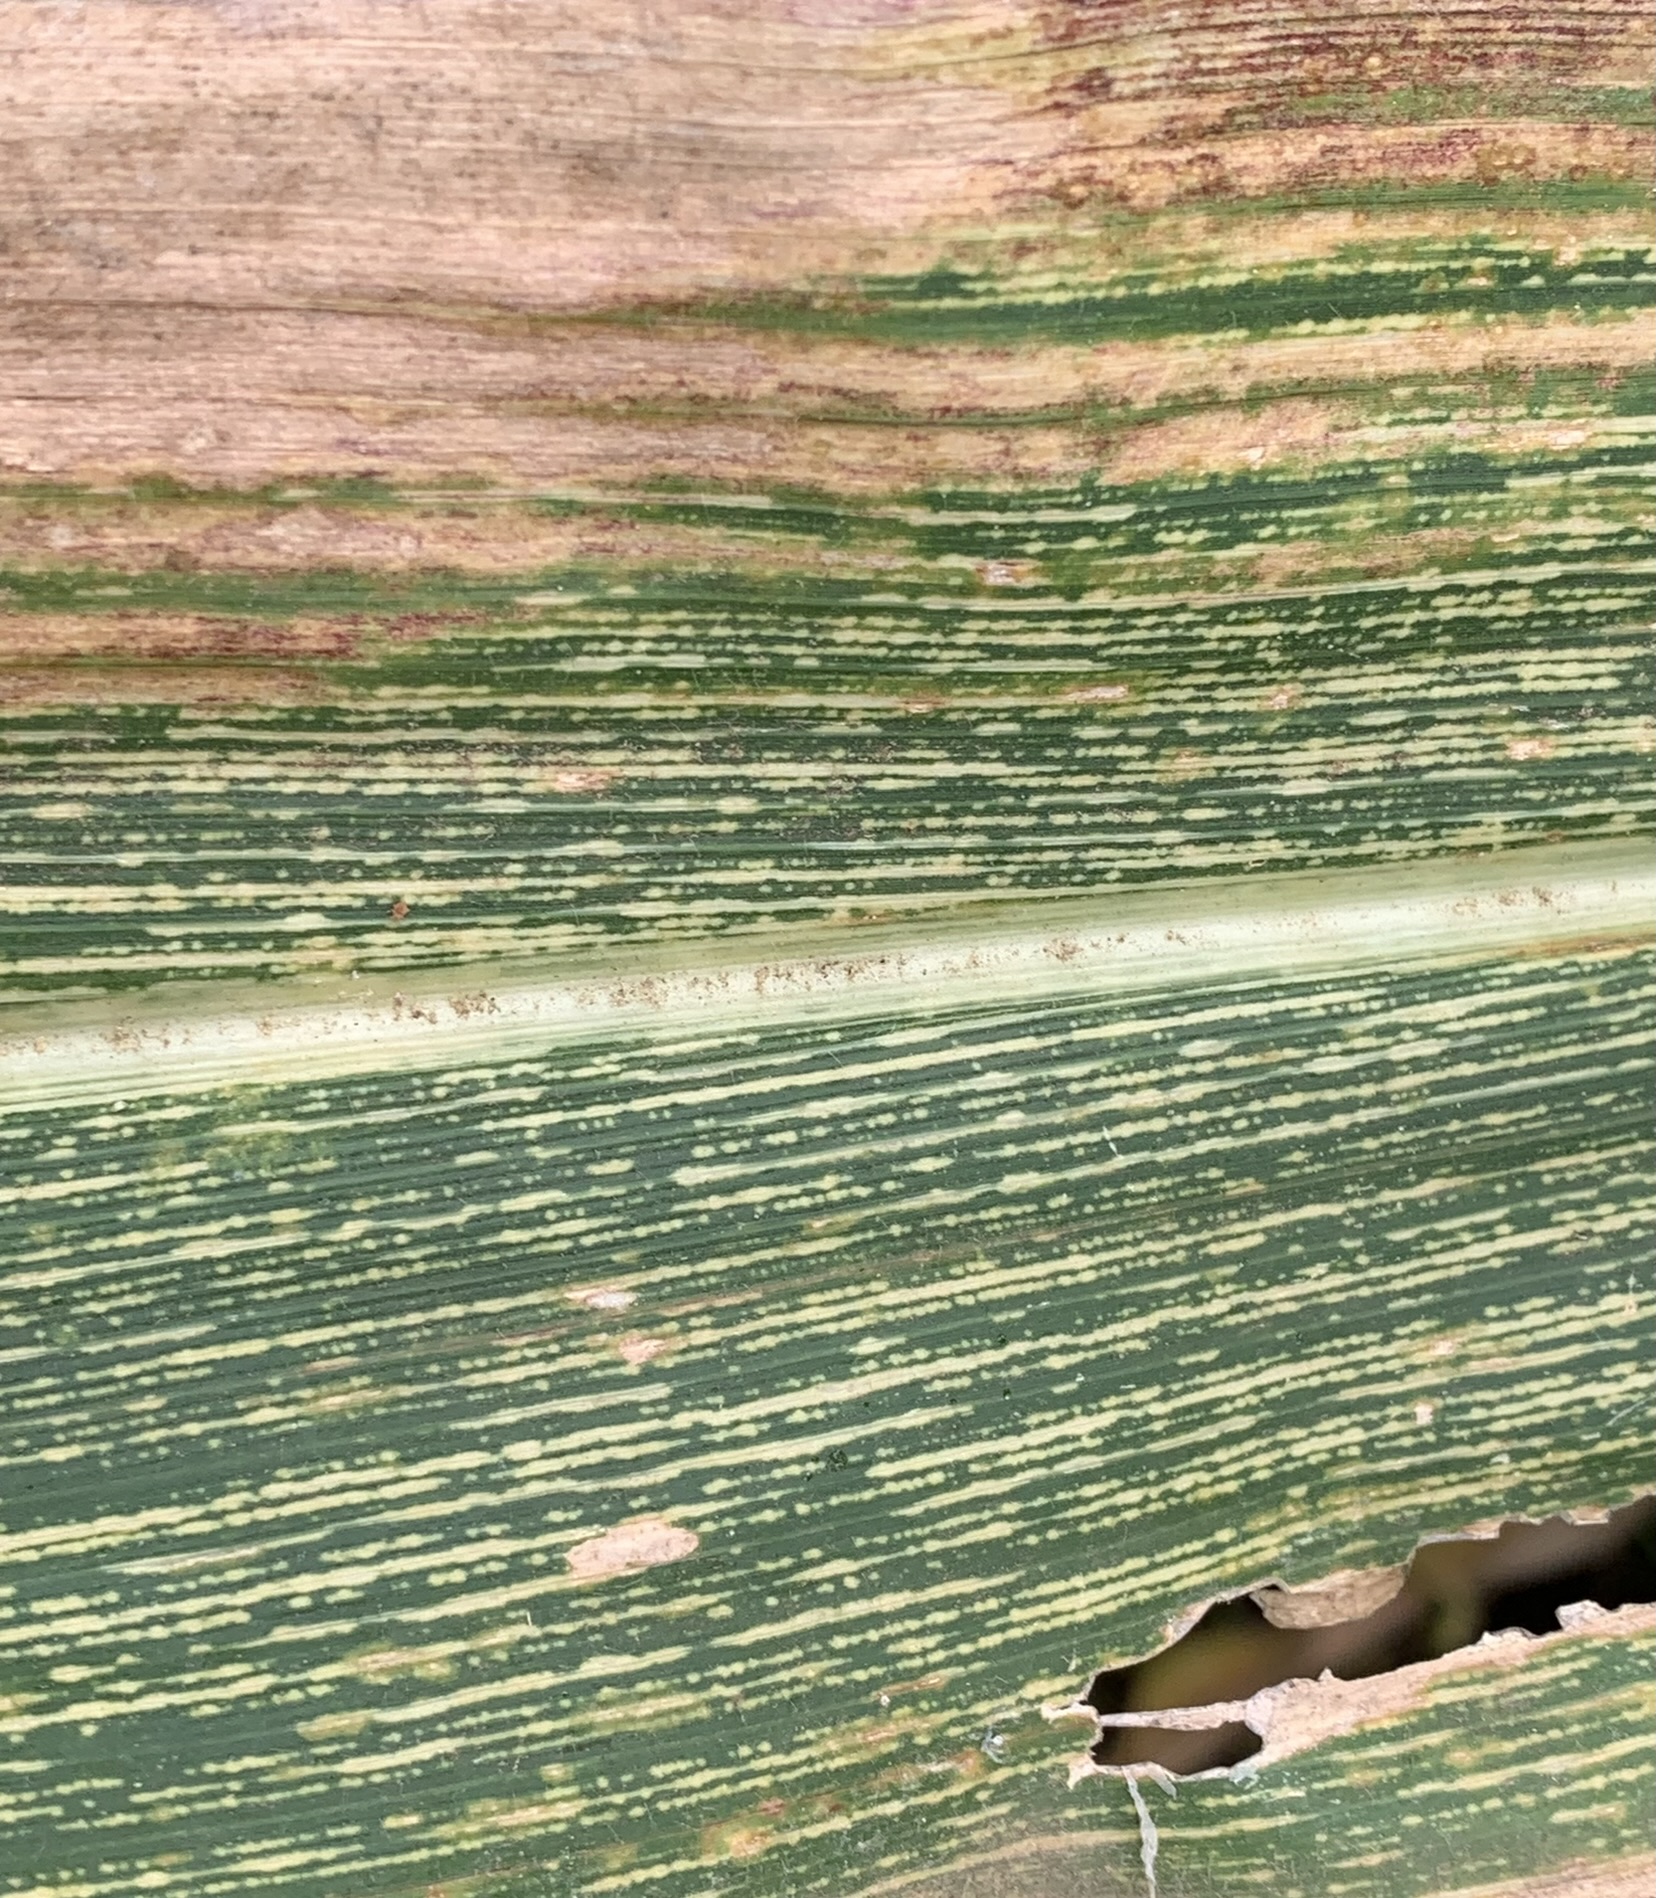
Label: MSV